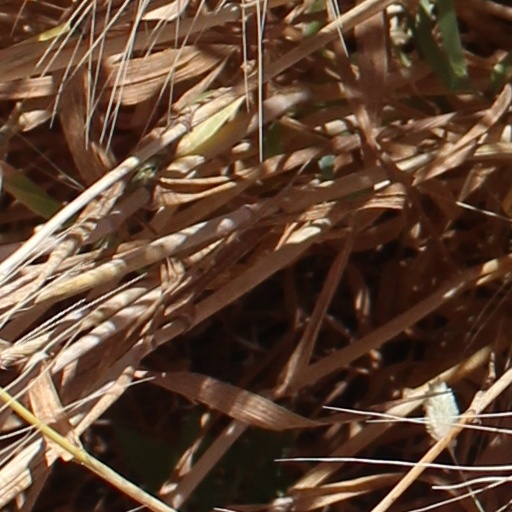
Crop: wheat